Björk

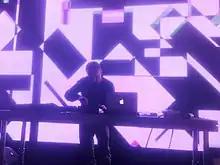
Mark Bell contributed to much of Björk's material, including his co-production of "Homogenic", until his death in 2014.

New York's MoMA hosted a retrospective exhibition from 8 March – 7 June 2015 that chronicled Björk's career from "Debut" to "Biophilia"; however, aspects of "Vulnicura" were included as well but not previously announced. The retrospective consisted of 4 parts: the "Biophilia" instruments (Tesla coil, MIDI controlled organ, the newly created Gameleste, and gravity harp) were on display in the lobby of the museum and played automatically throughout the day, the MoMA commissioned video installation, "Black Lake", directed by Andrew Thomas Huang, which consisted of 2 complementary edits of the "Black Lake" video screened in a small room with 49 speakers hidden in the walls and ceiling, a Cinema room showcasing most of Björk's music videos, newly transferred in high definition, and the Songlines walking exhibit which showcased Björk's notebooks, costumes and props from throughout her career. A book entitled "", documenting the content of the exhibition, was published in March. In addition to the "Black Lake" video, videos for "Lionsong" (which played in the Cinema room of the MoMA exhibit), "Stonemilker" (a 360-degree VR video) "Family", and "Mouth Mantra" were also produced for the album, as well as a three part remix series available digitally and on limited edition vinyls. No traditional singles were released for "Vulnicura". In December, the "Stonemilker VR App" was released for iOS devices, featuring an exclusive strings mix of the song. It is the same version on display at MoMA earlier that year.